Cetin Castle

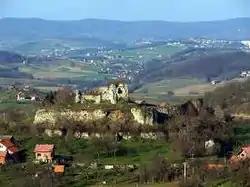
Cetingrad castle remains

The fortress of Cetin is situated south of Cetingrad above the village of Podcetin, in Croatia. The castle and its immediate surrounding represent a monument of great value for Croatian national history because on this place in 1527 Croatian nobility elected Ferdinand I Habsburg a king of Croatia. From that moment on, Croatia remained a part of Habsburg Monarchy until the end of World War I.